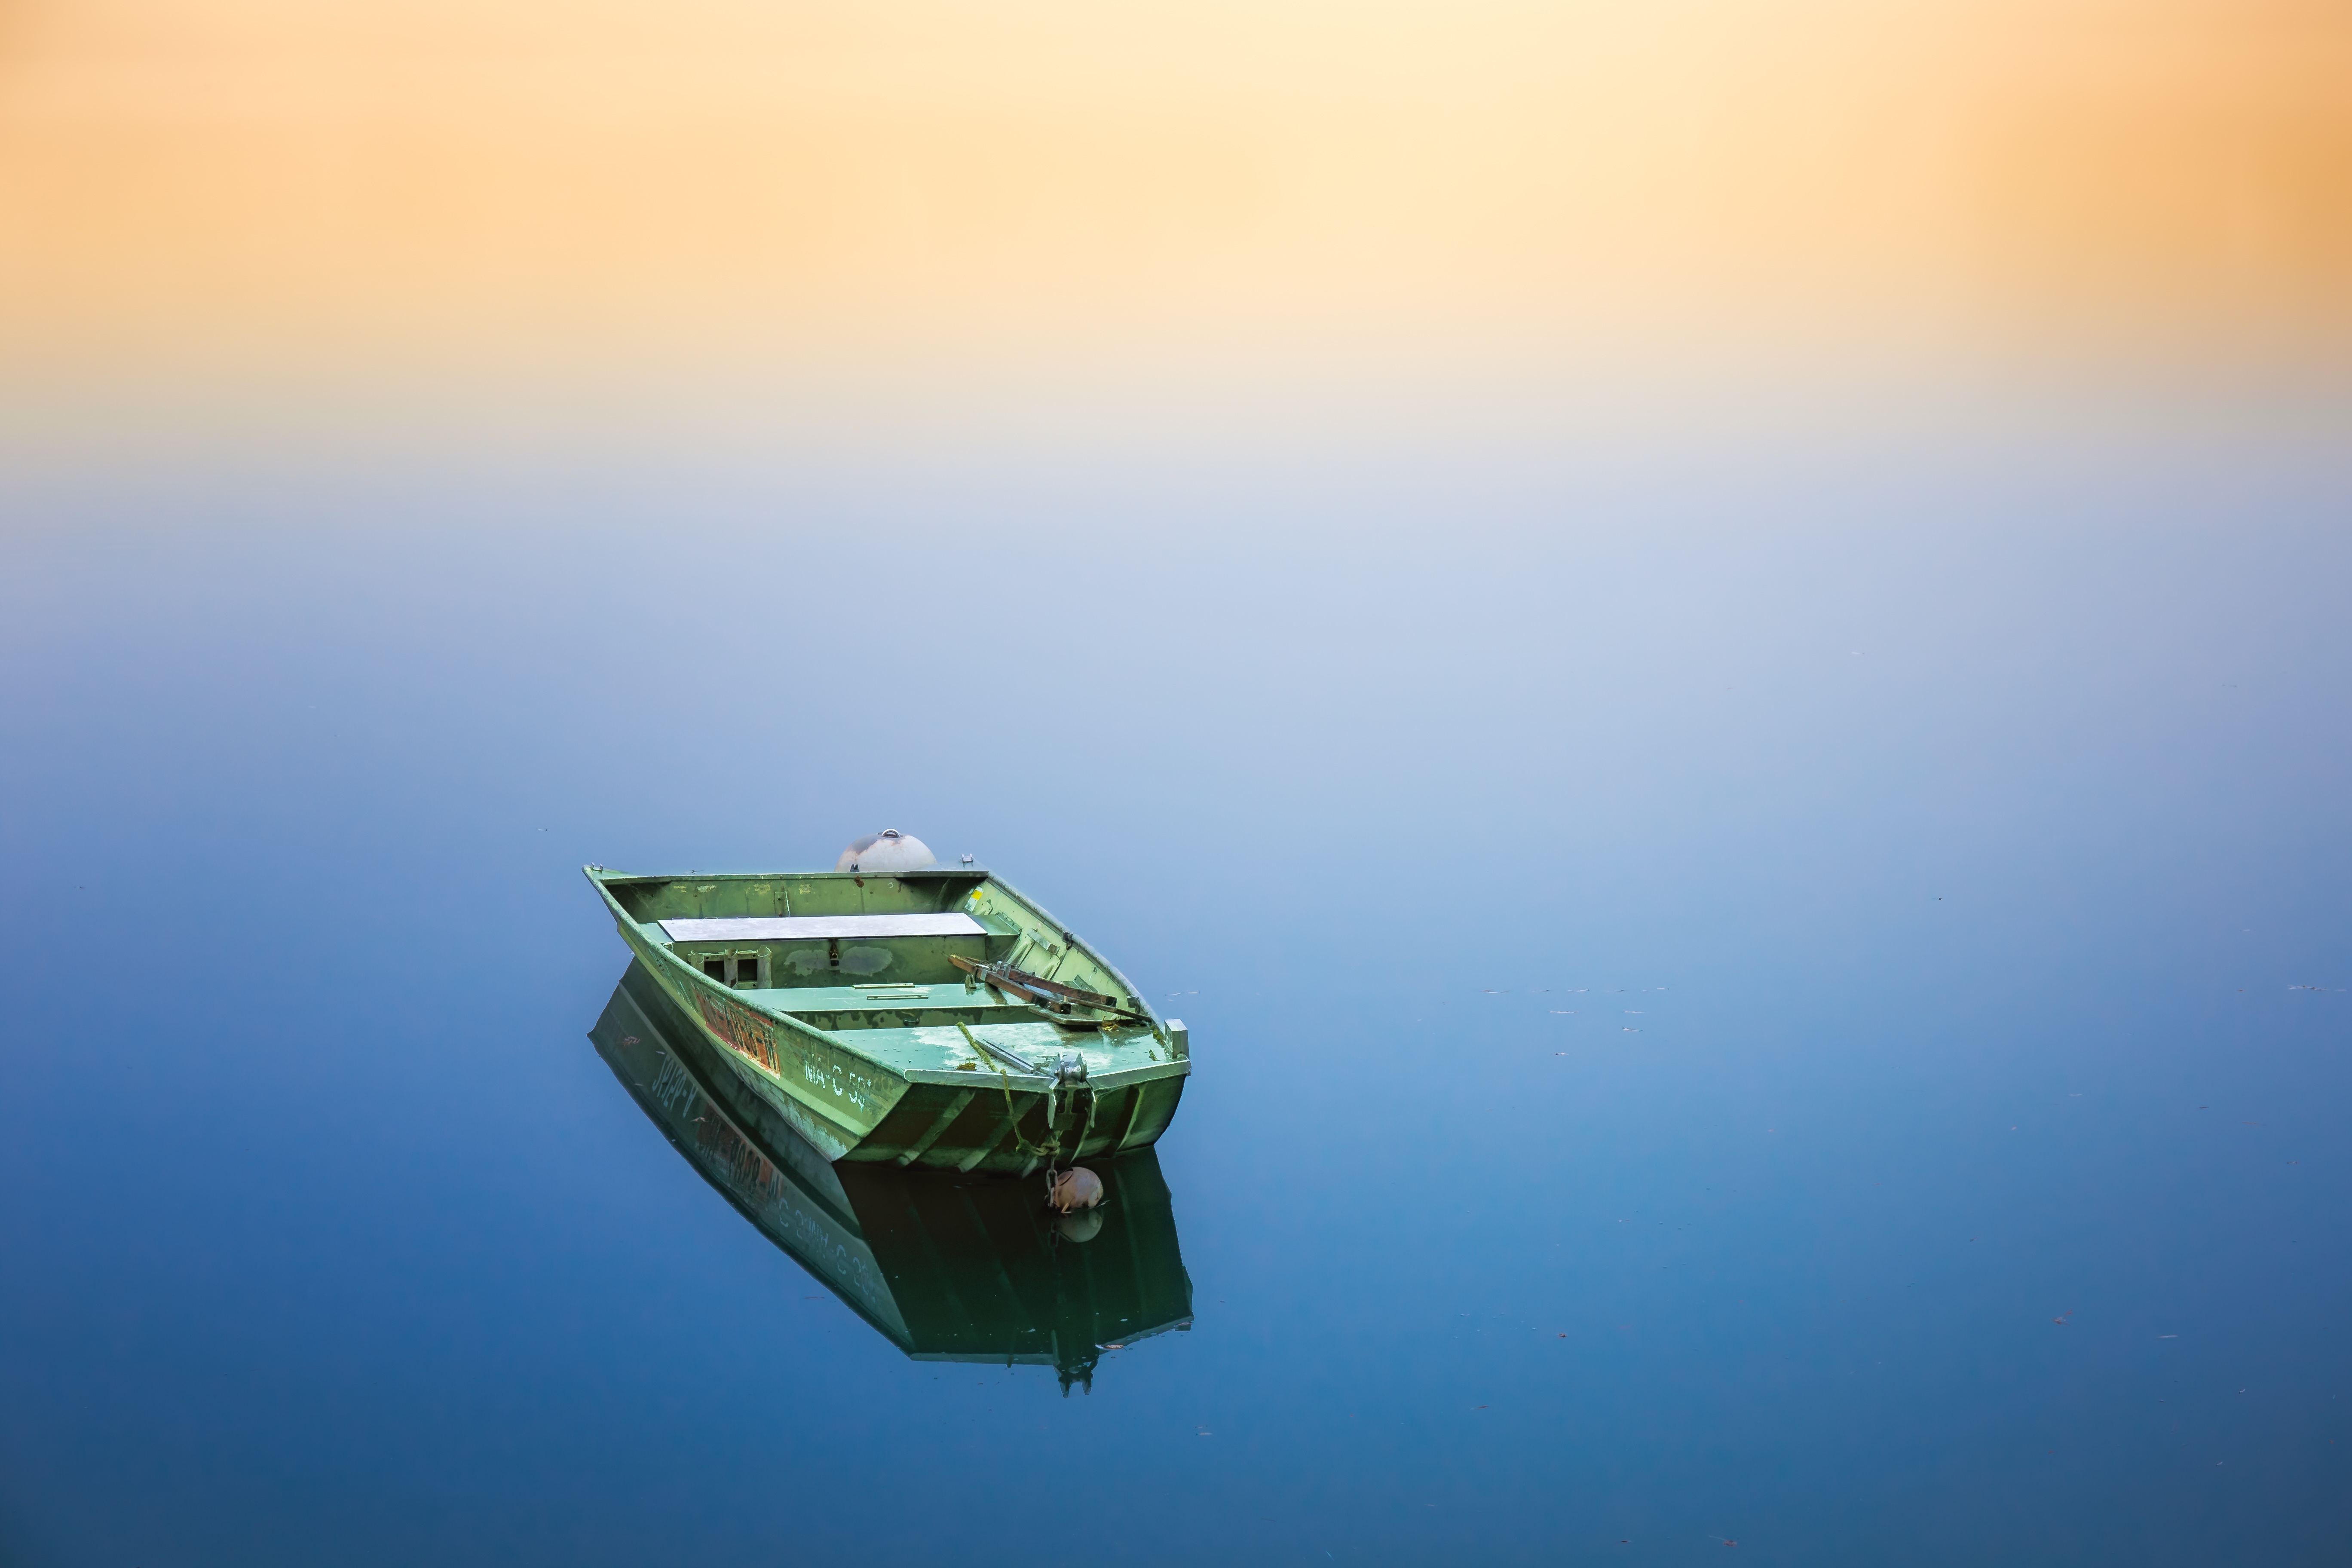
sea, water, ocean, horizon, sky, sunrise, sunlight, morning, dawn, atmosphere, dusk, boot, reflection, vehicle, rest, zen, silent, recovery, atmospheric phenomenon, atmosphere of earth, go boating